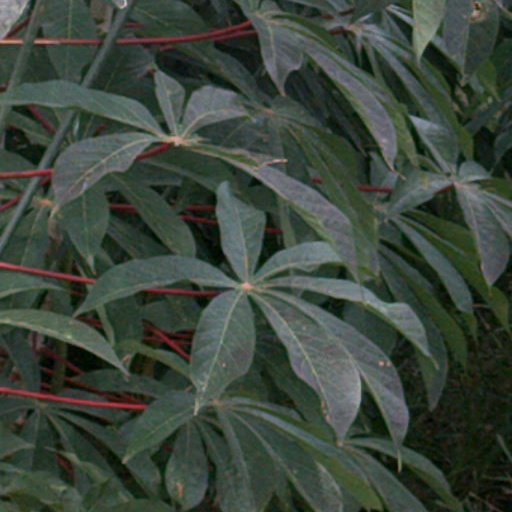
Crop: cassava